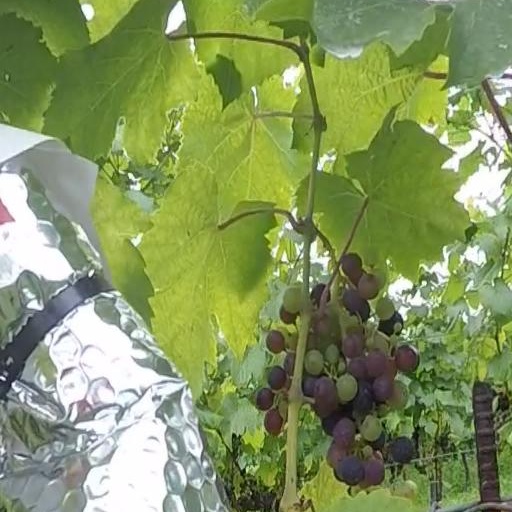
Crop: grape